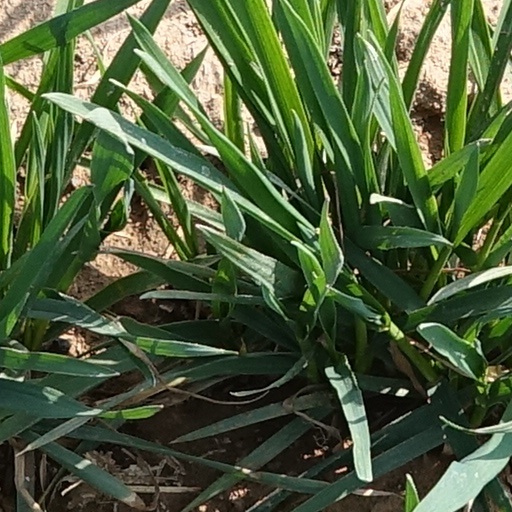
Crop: wheat